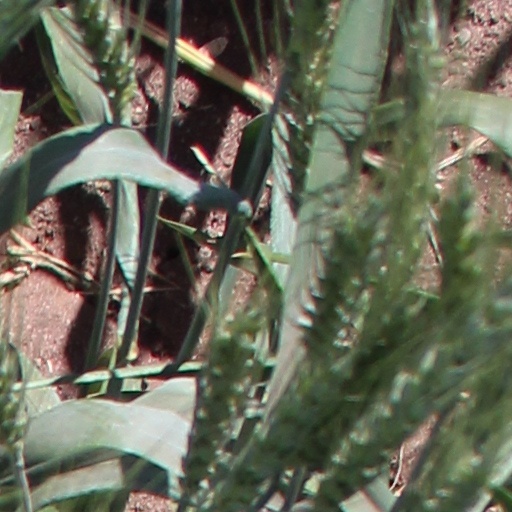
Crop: wheat